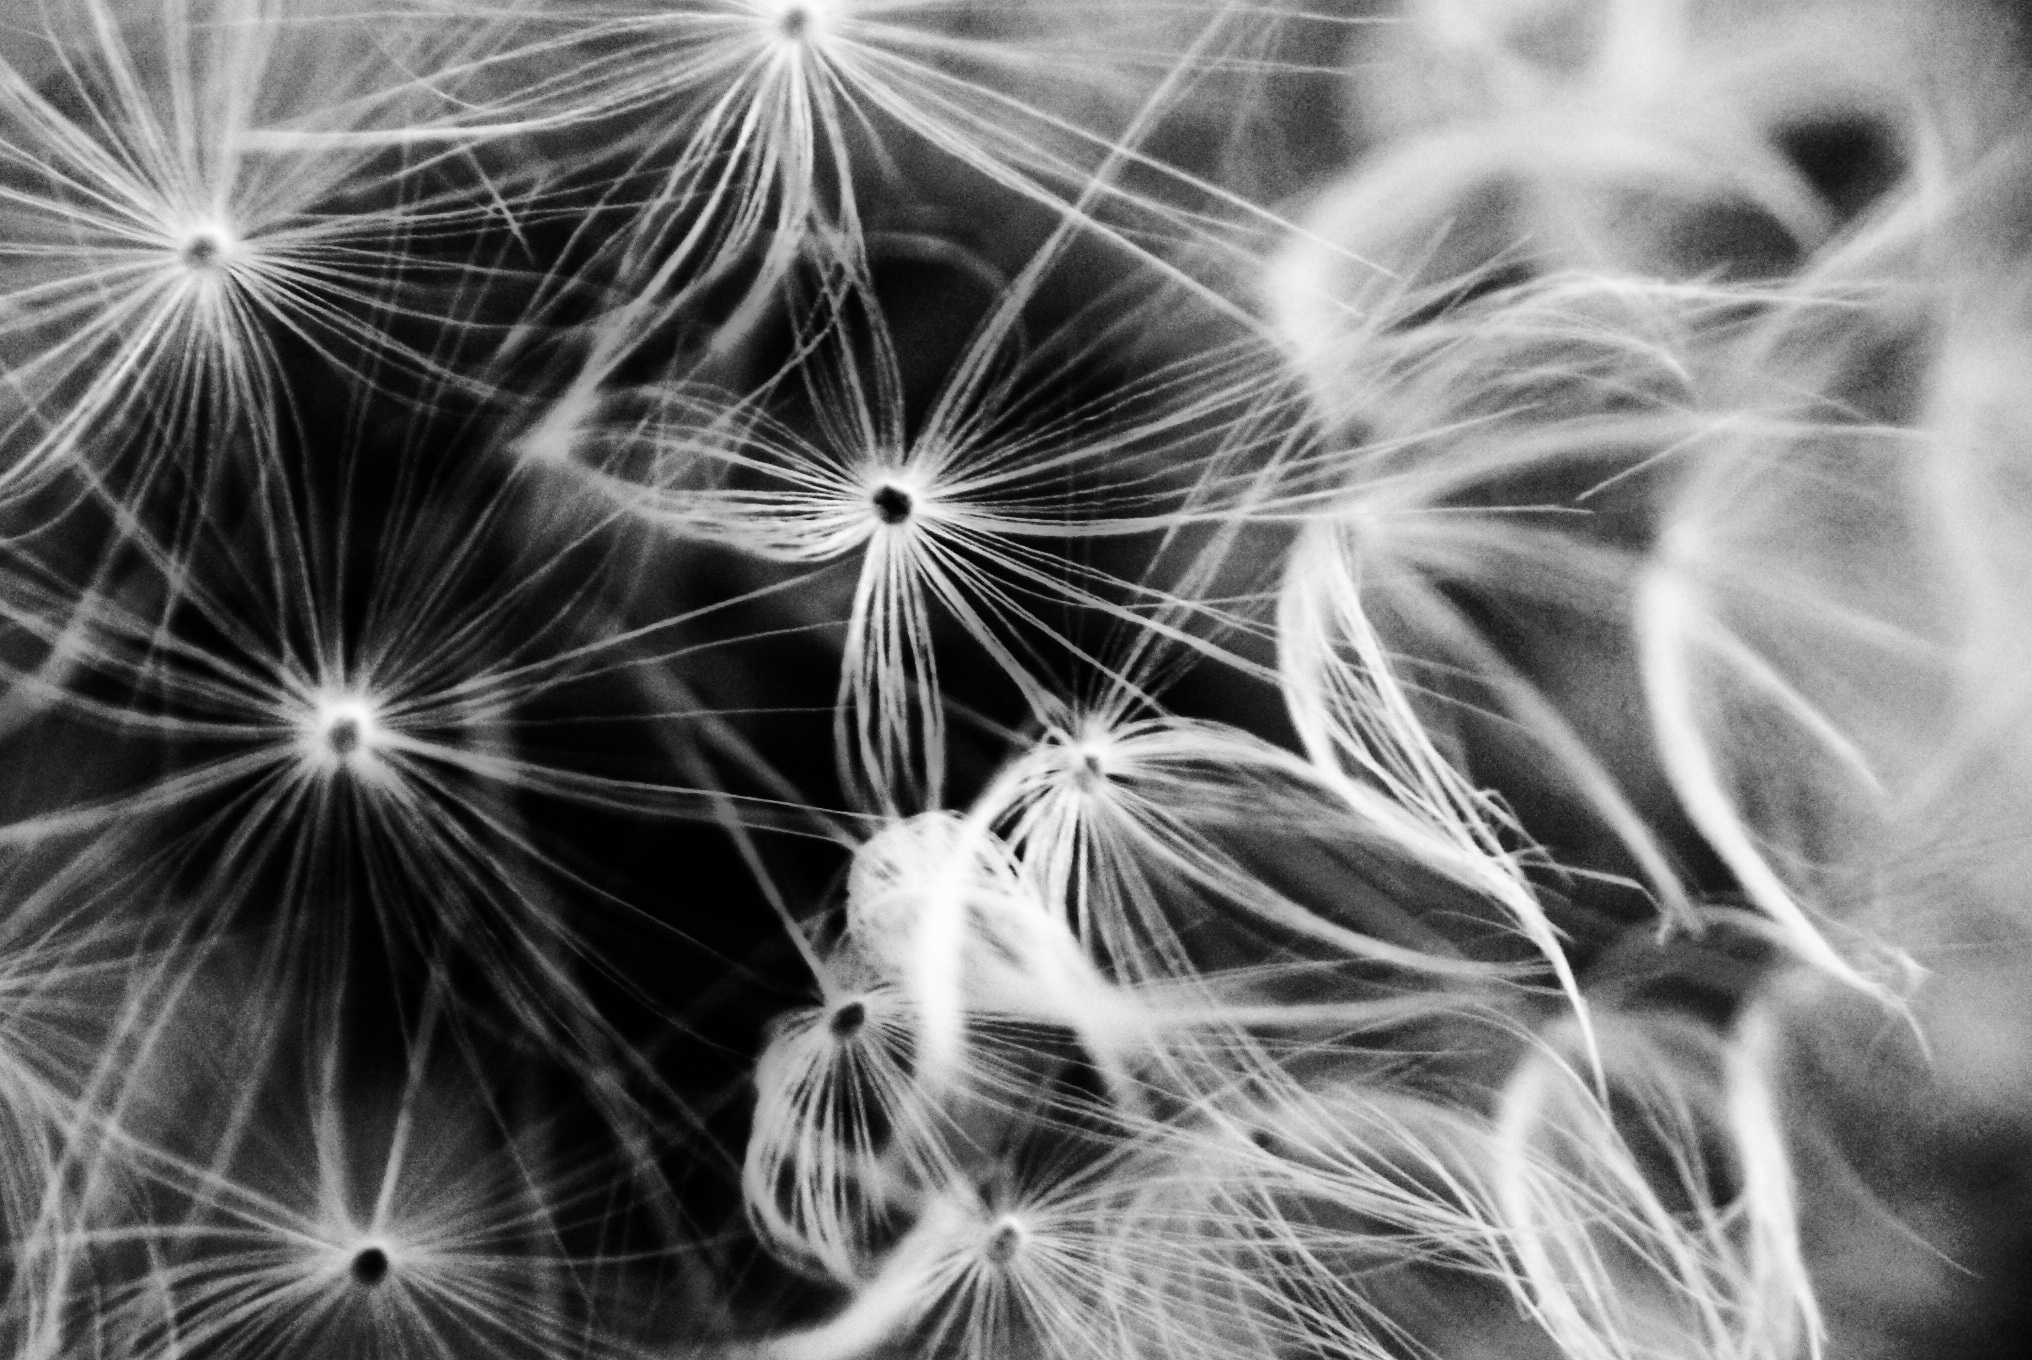
light, black and white, plant, photography, dandelion, flower, macro, monochrome, circle, close up, symmetry, macro photography, flowering plant, daisy family, monochrome photography, land plant